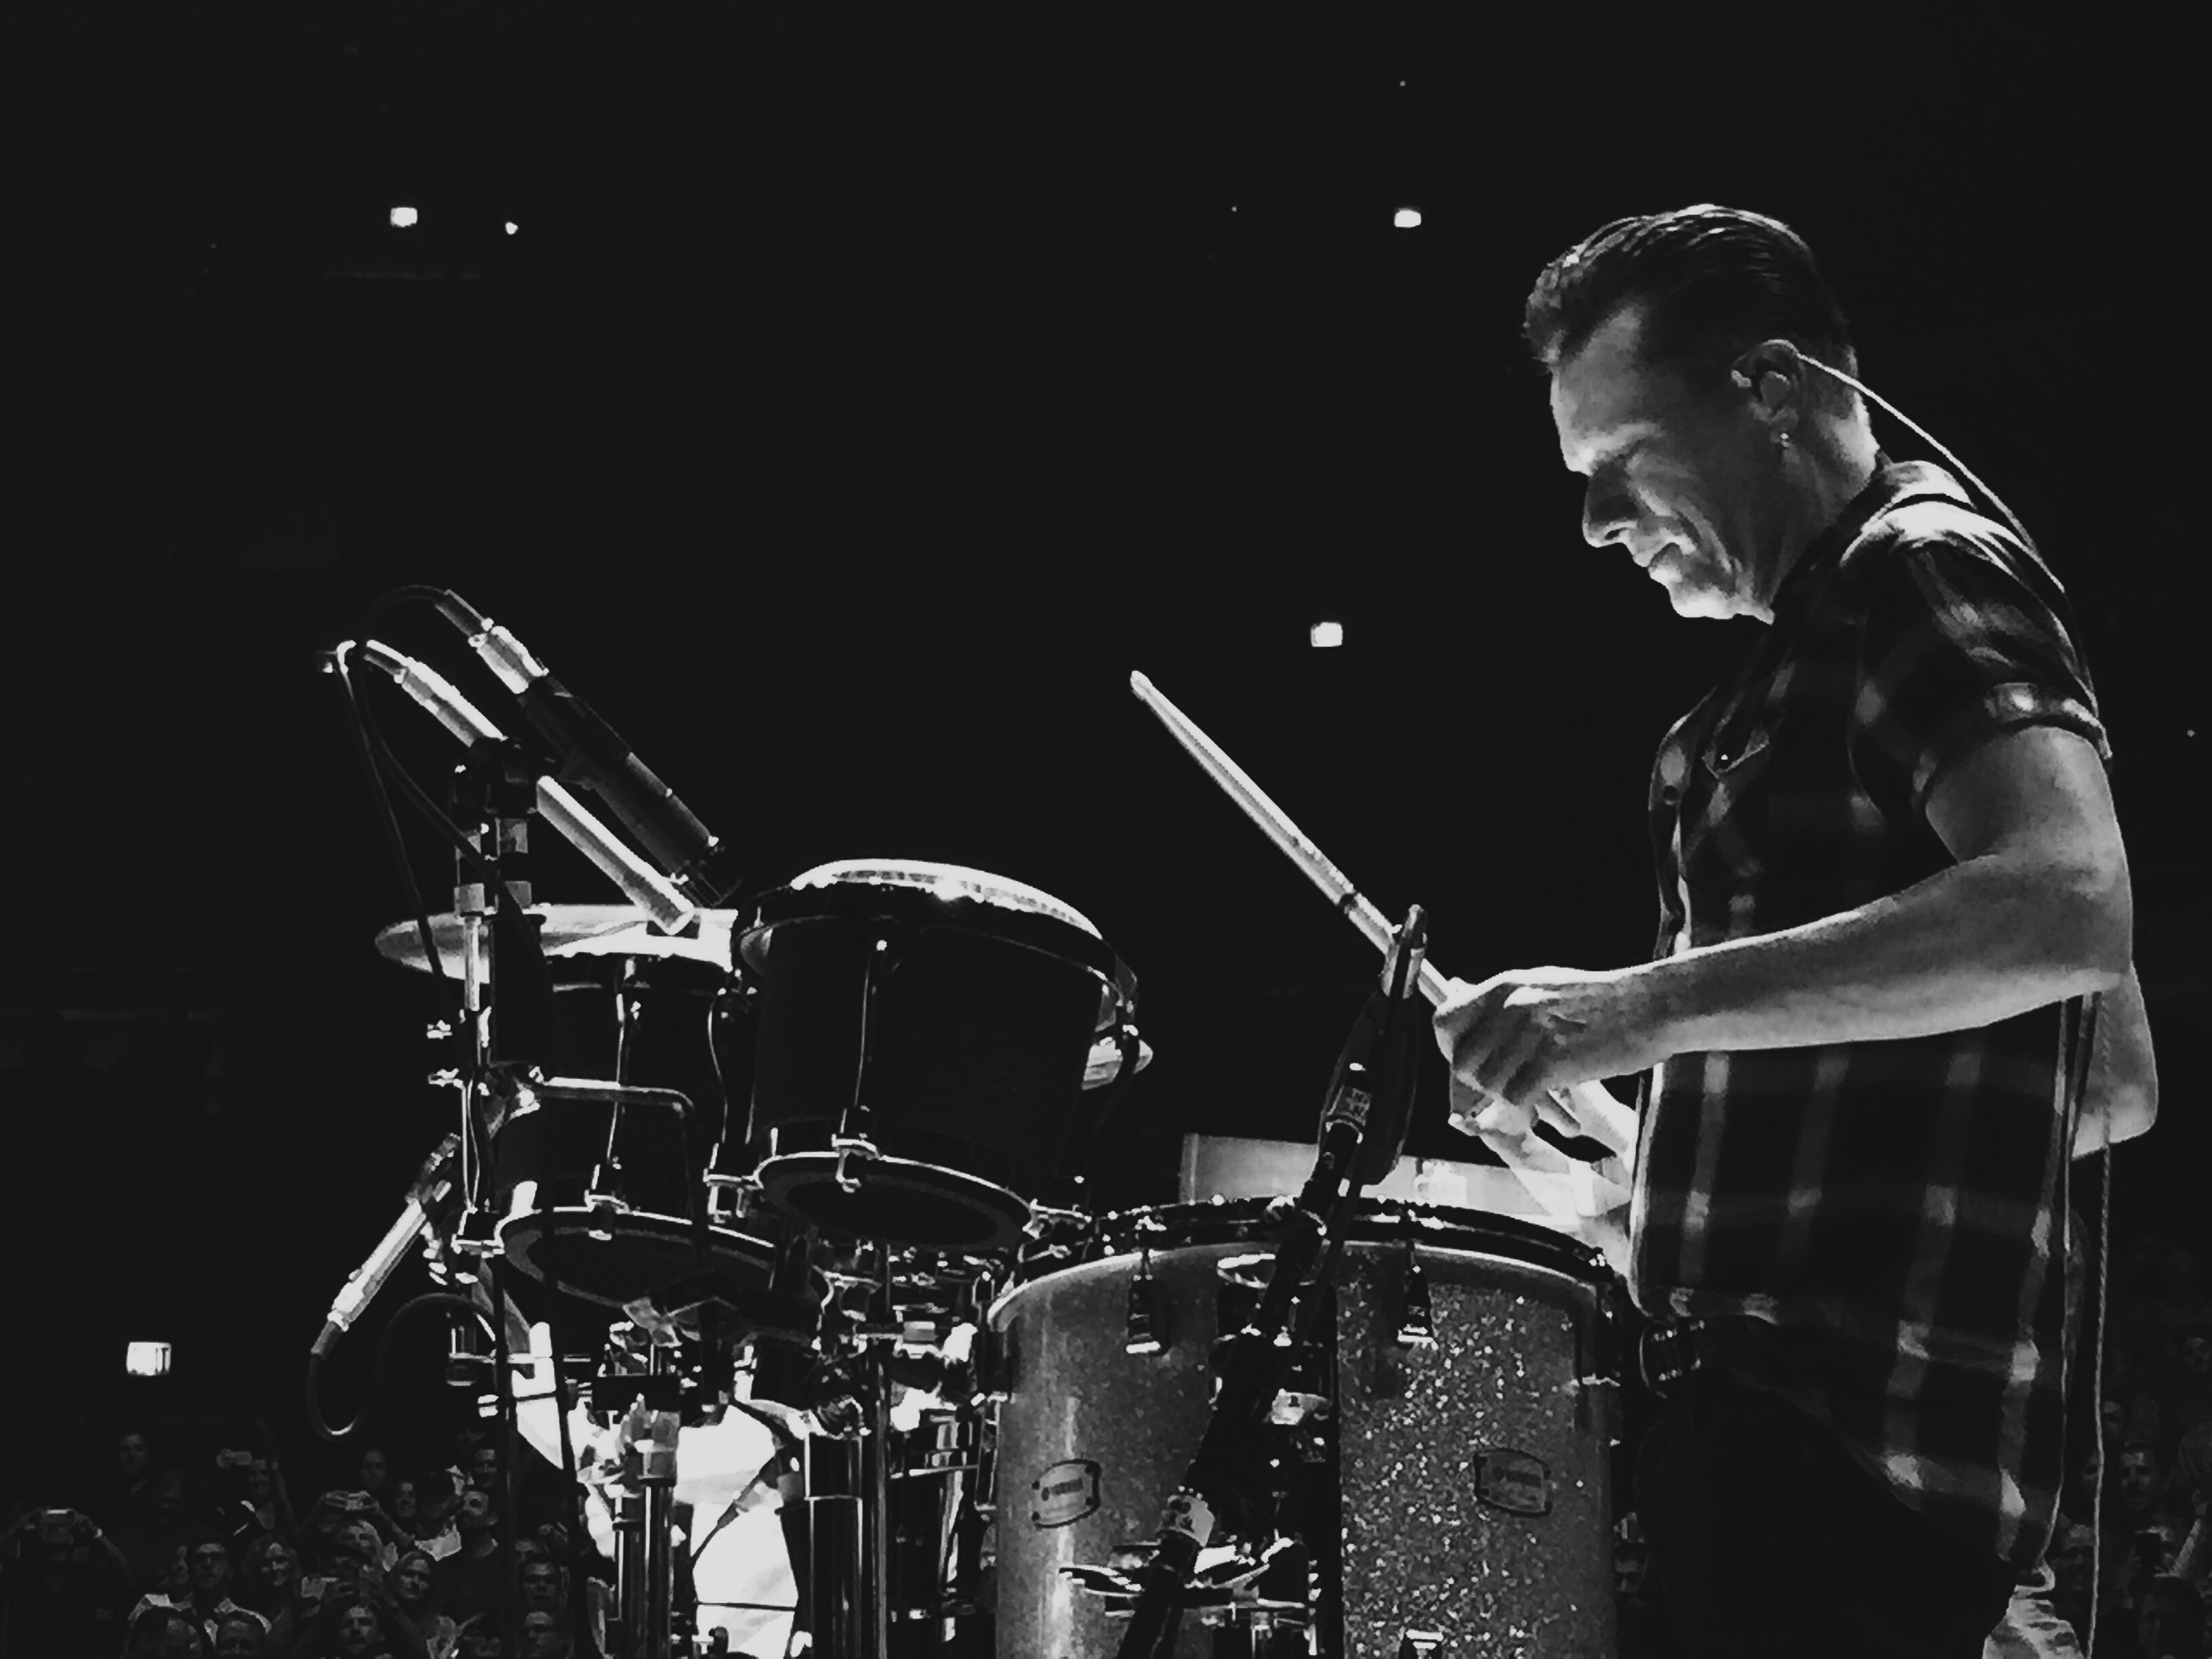
music, black and white, concert, musician, monochrome, drum, percussion, stage, jazz, performance, bassist, singing, guitarist, drums, drummer, entertainment, performing arts, singer songwriter, rock concert, monochrome photography, string instrument, skin head percussion instrument